Women to drive movement

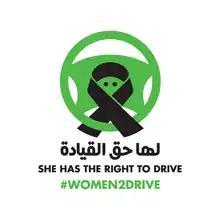
The logo of the Women to Drive Movement in Saudi Arabia

Until June 2018, Saudi Arabia was the only country in which women were forbidden by law from operating motor vehicles. This restriction gave rise to the Women to Drive Movement, which advocated for women to be able to obtain a driver's license and drive cars on public roads; Saudi women have historically been denied many rights that Saudi men are entitled to. In 1990, dozens of women in Riyadh who had expressed dissent by driving were arrested and had their passports confiscated. In 2007, Saudi activist Wajeha al-Huwaider, who has also been among the leading figures of the campaign against male guardianship, was among several women who petitioned King Abdullah for the right to drive, and a film of her driving on International Women's Day in 2008 attracted international media attention.